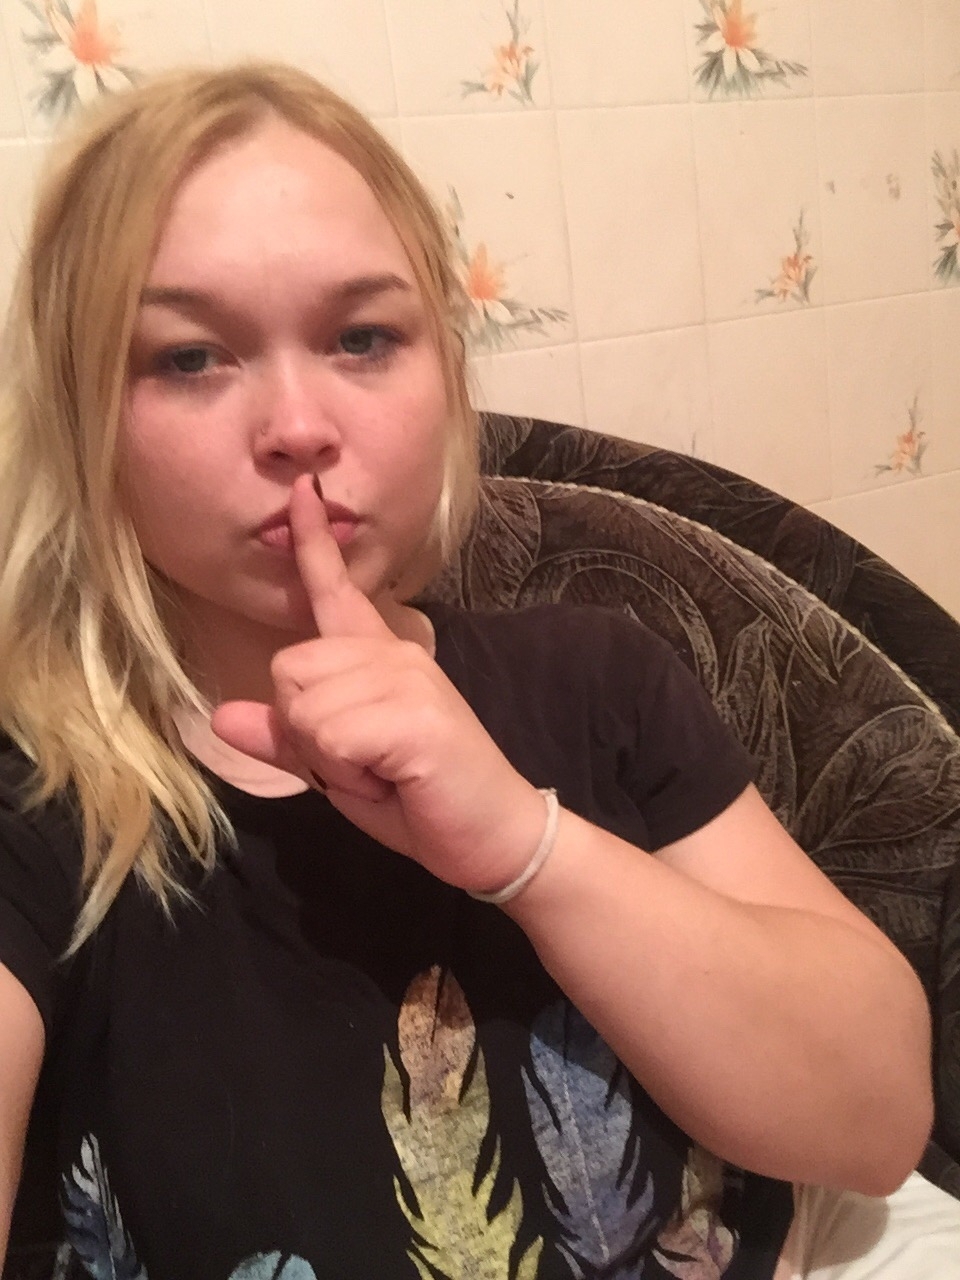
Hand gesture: mute